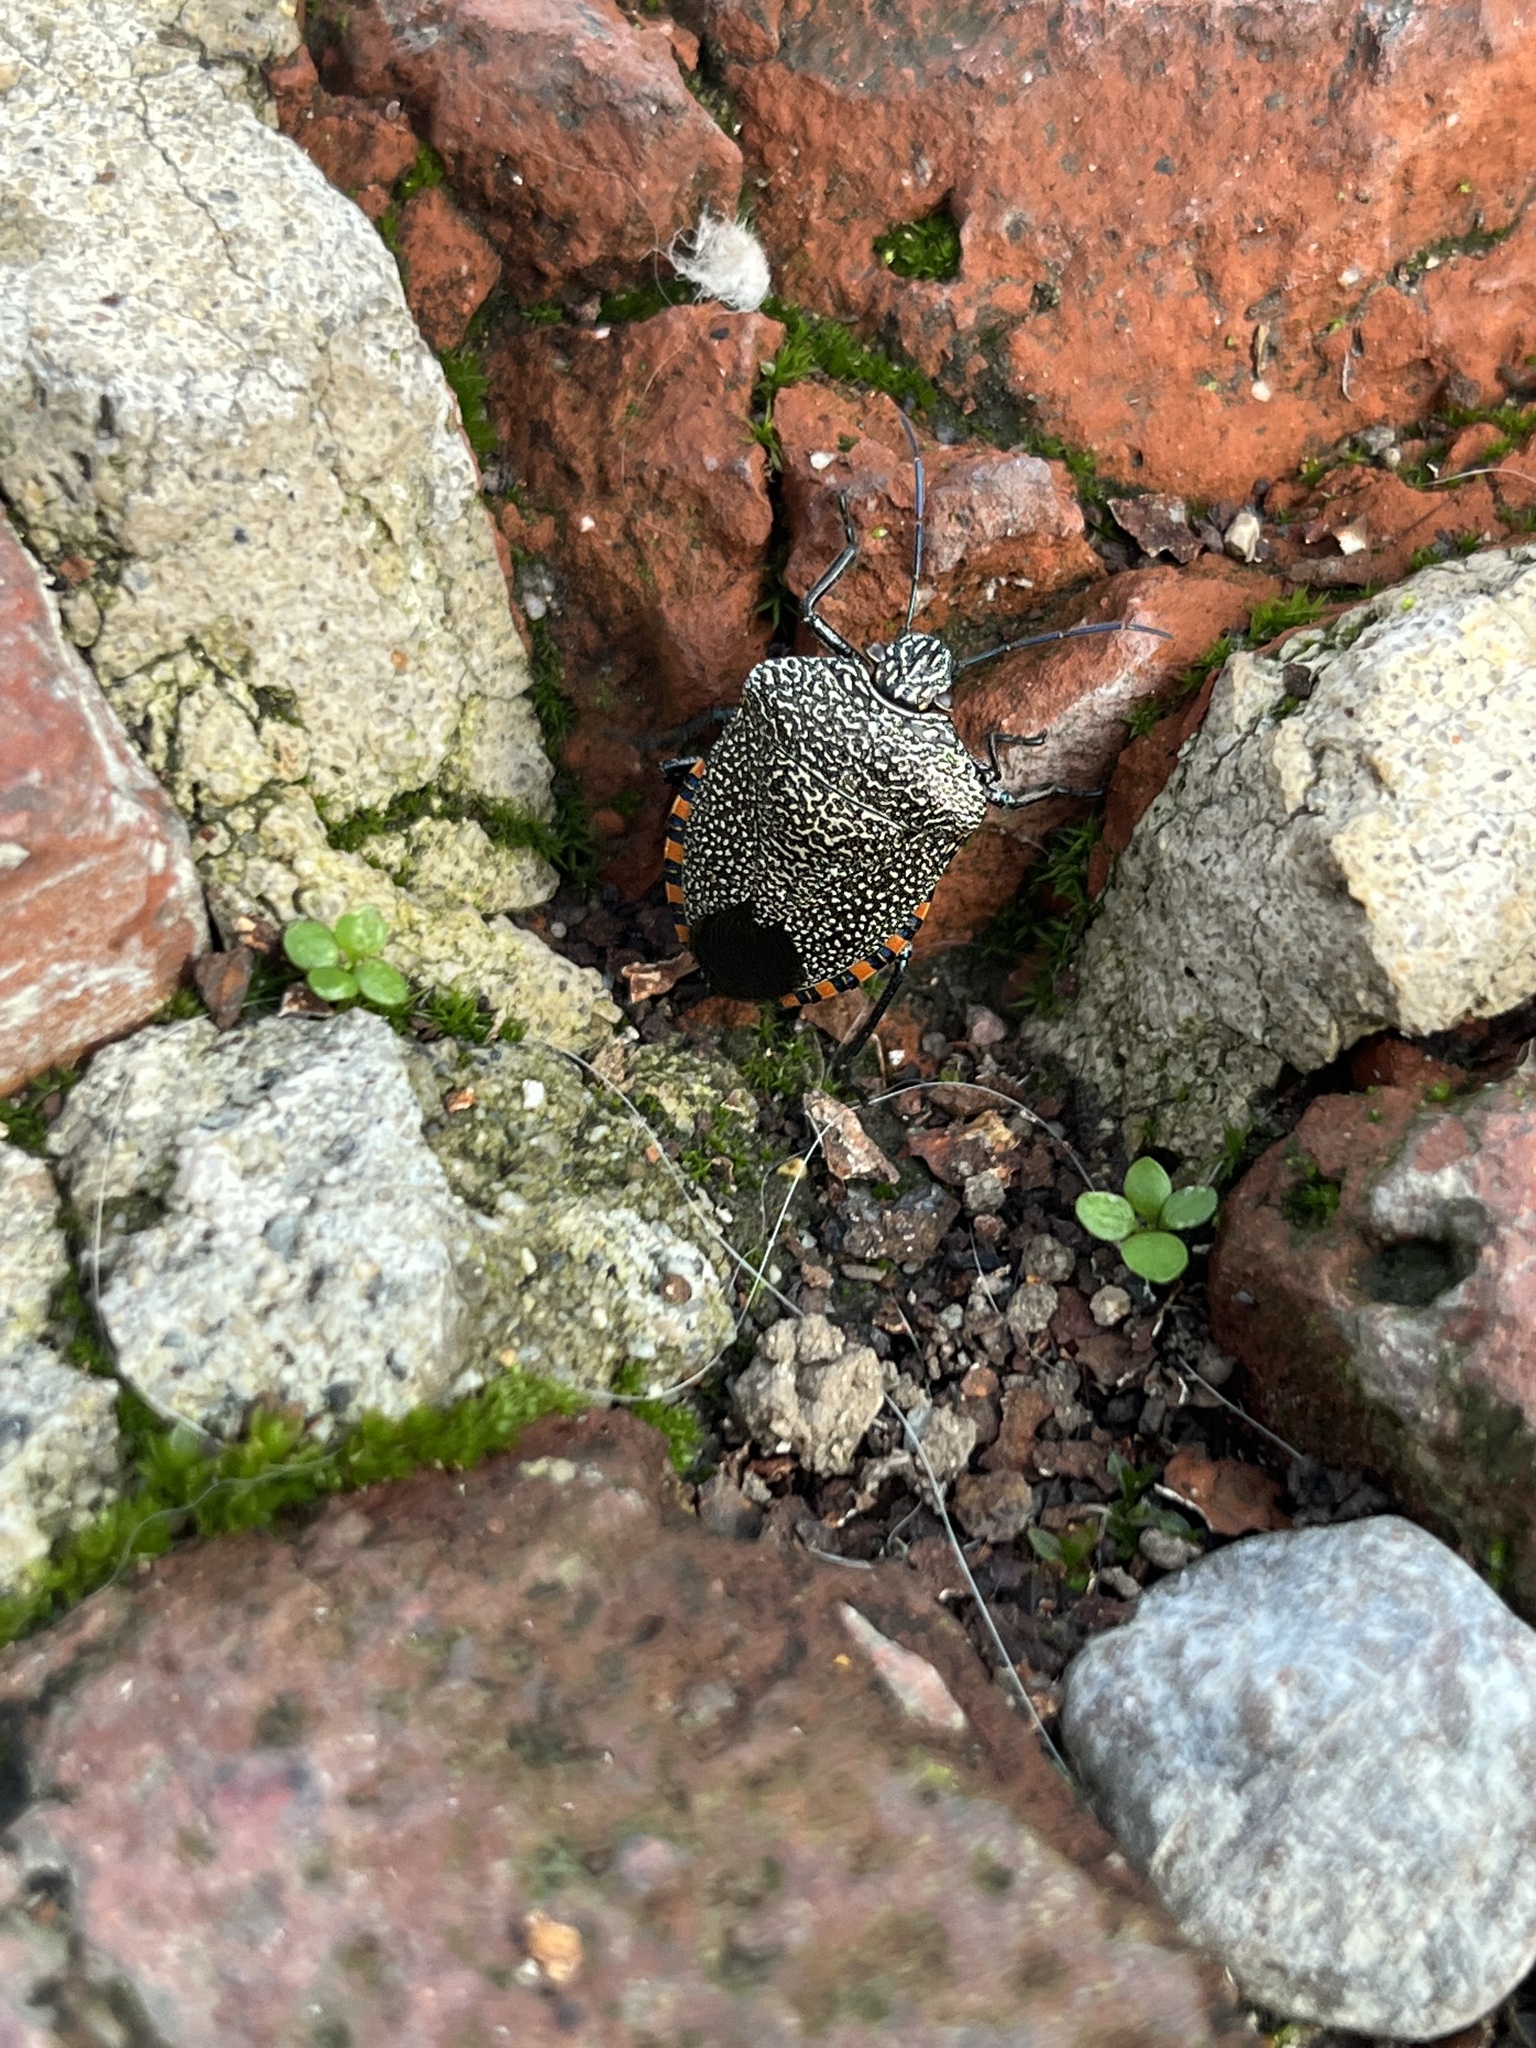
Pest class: stink_bug